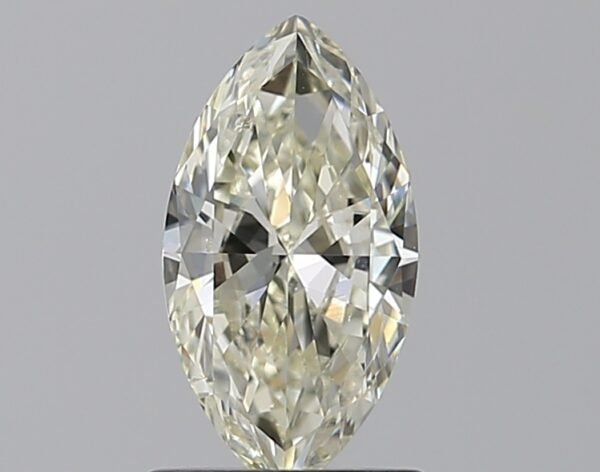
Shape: marquise
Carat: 0.8
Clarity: SI1
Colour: M
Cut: EX
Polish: EX
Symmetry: VG
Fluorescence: F
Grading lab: GIA
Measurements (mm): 9.43 x 4.96 x 2.8